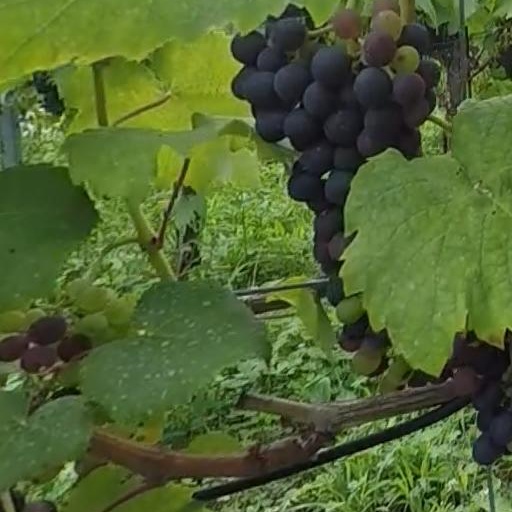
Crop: grape